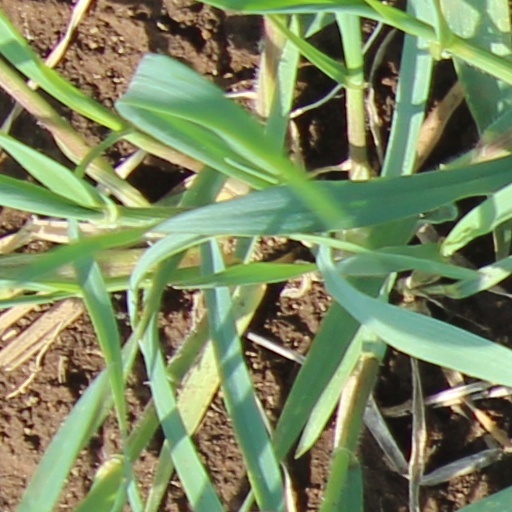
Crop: wheat